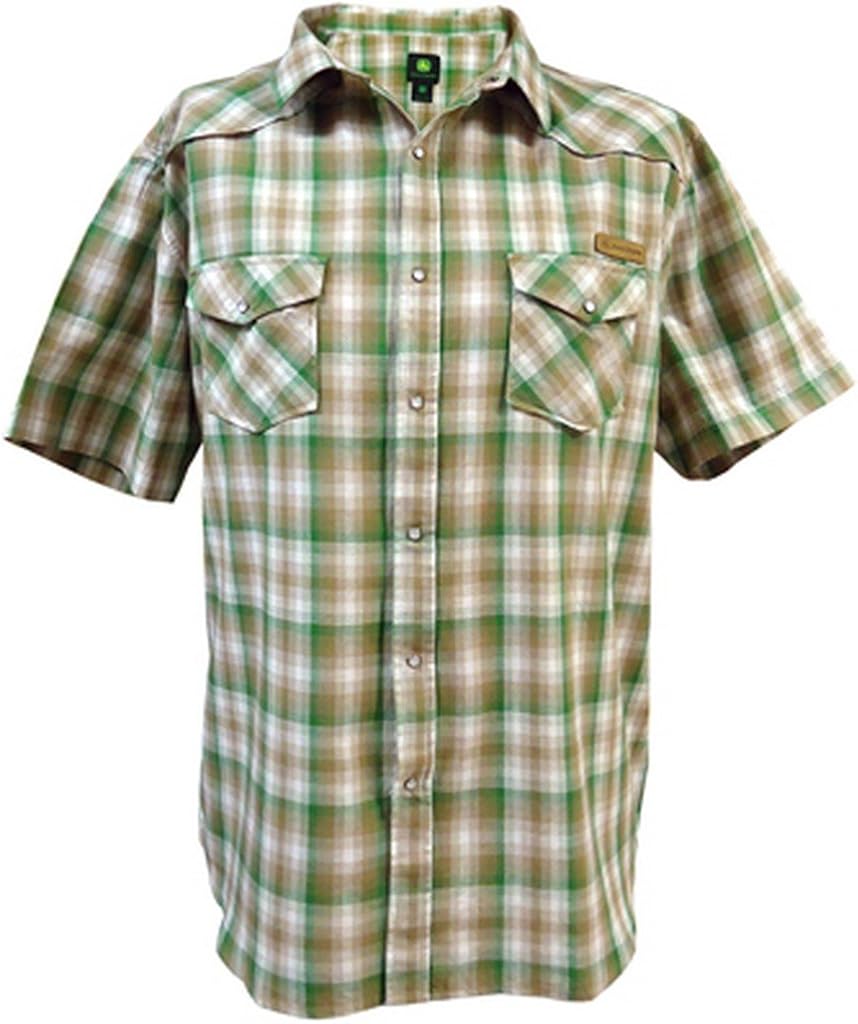
John Deere Plaid Western Shirt - XXLarge
Category: AMAZON FASHION
Western-look short-sleeved woven plaid cotton shirt with pearlized snaps.
Features: 100% Cotton | Button closure